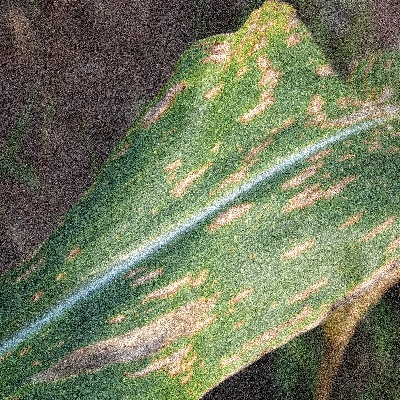
Label: Corn_(Maize)___Leaf_Spot